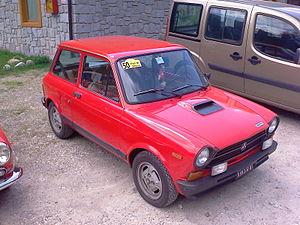
L'Autobianchi A112 Abarth est une voiture de petite dimension, à vocation sportive, fabriquée par le constructeur italien Autobianchi avec le concours d'Abarth, tous deux filiales de Fiat, à partir de 1971.